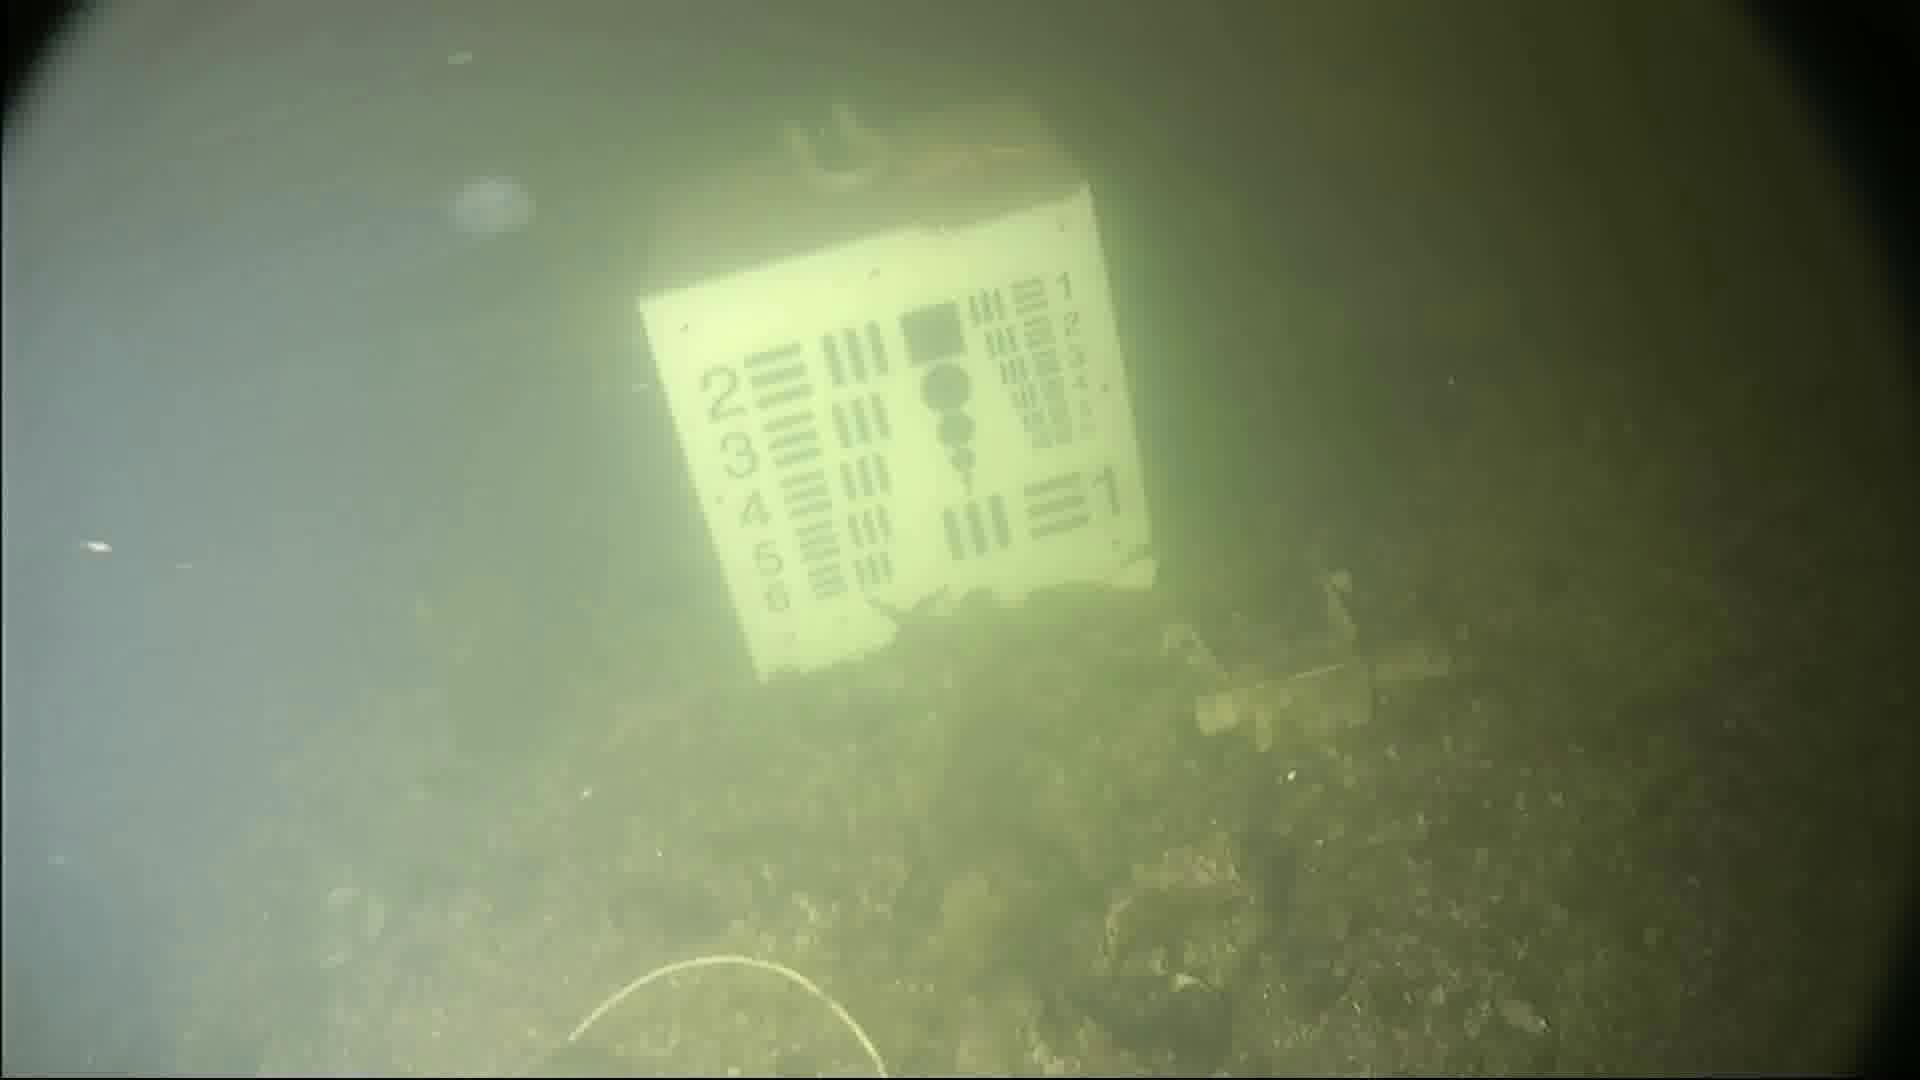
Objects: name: jellyfish
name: starfish